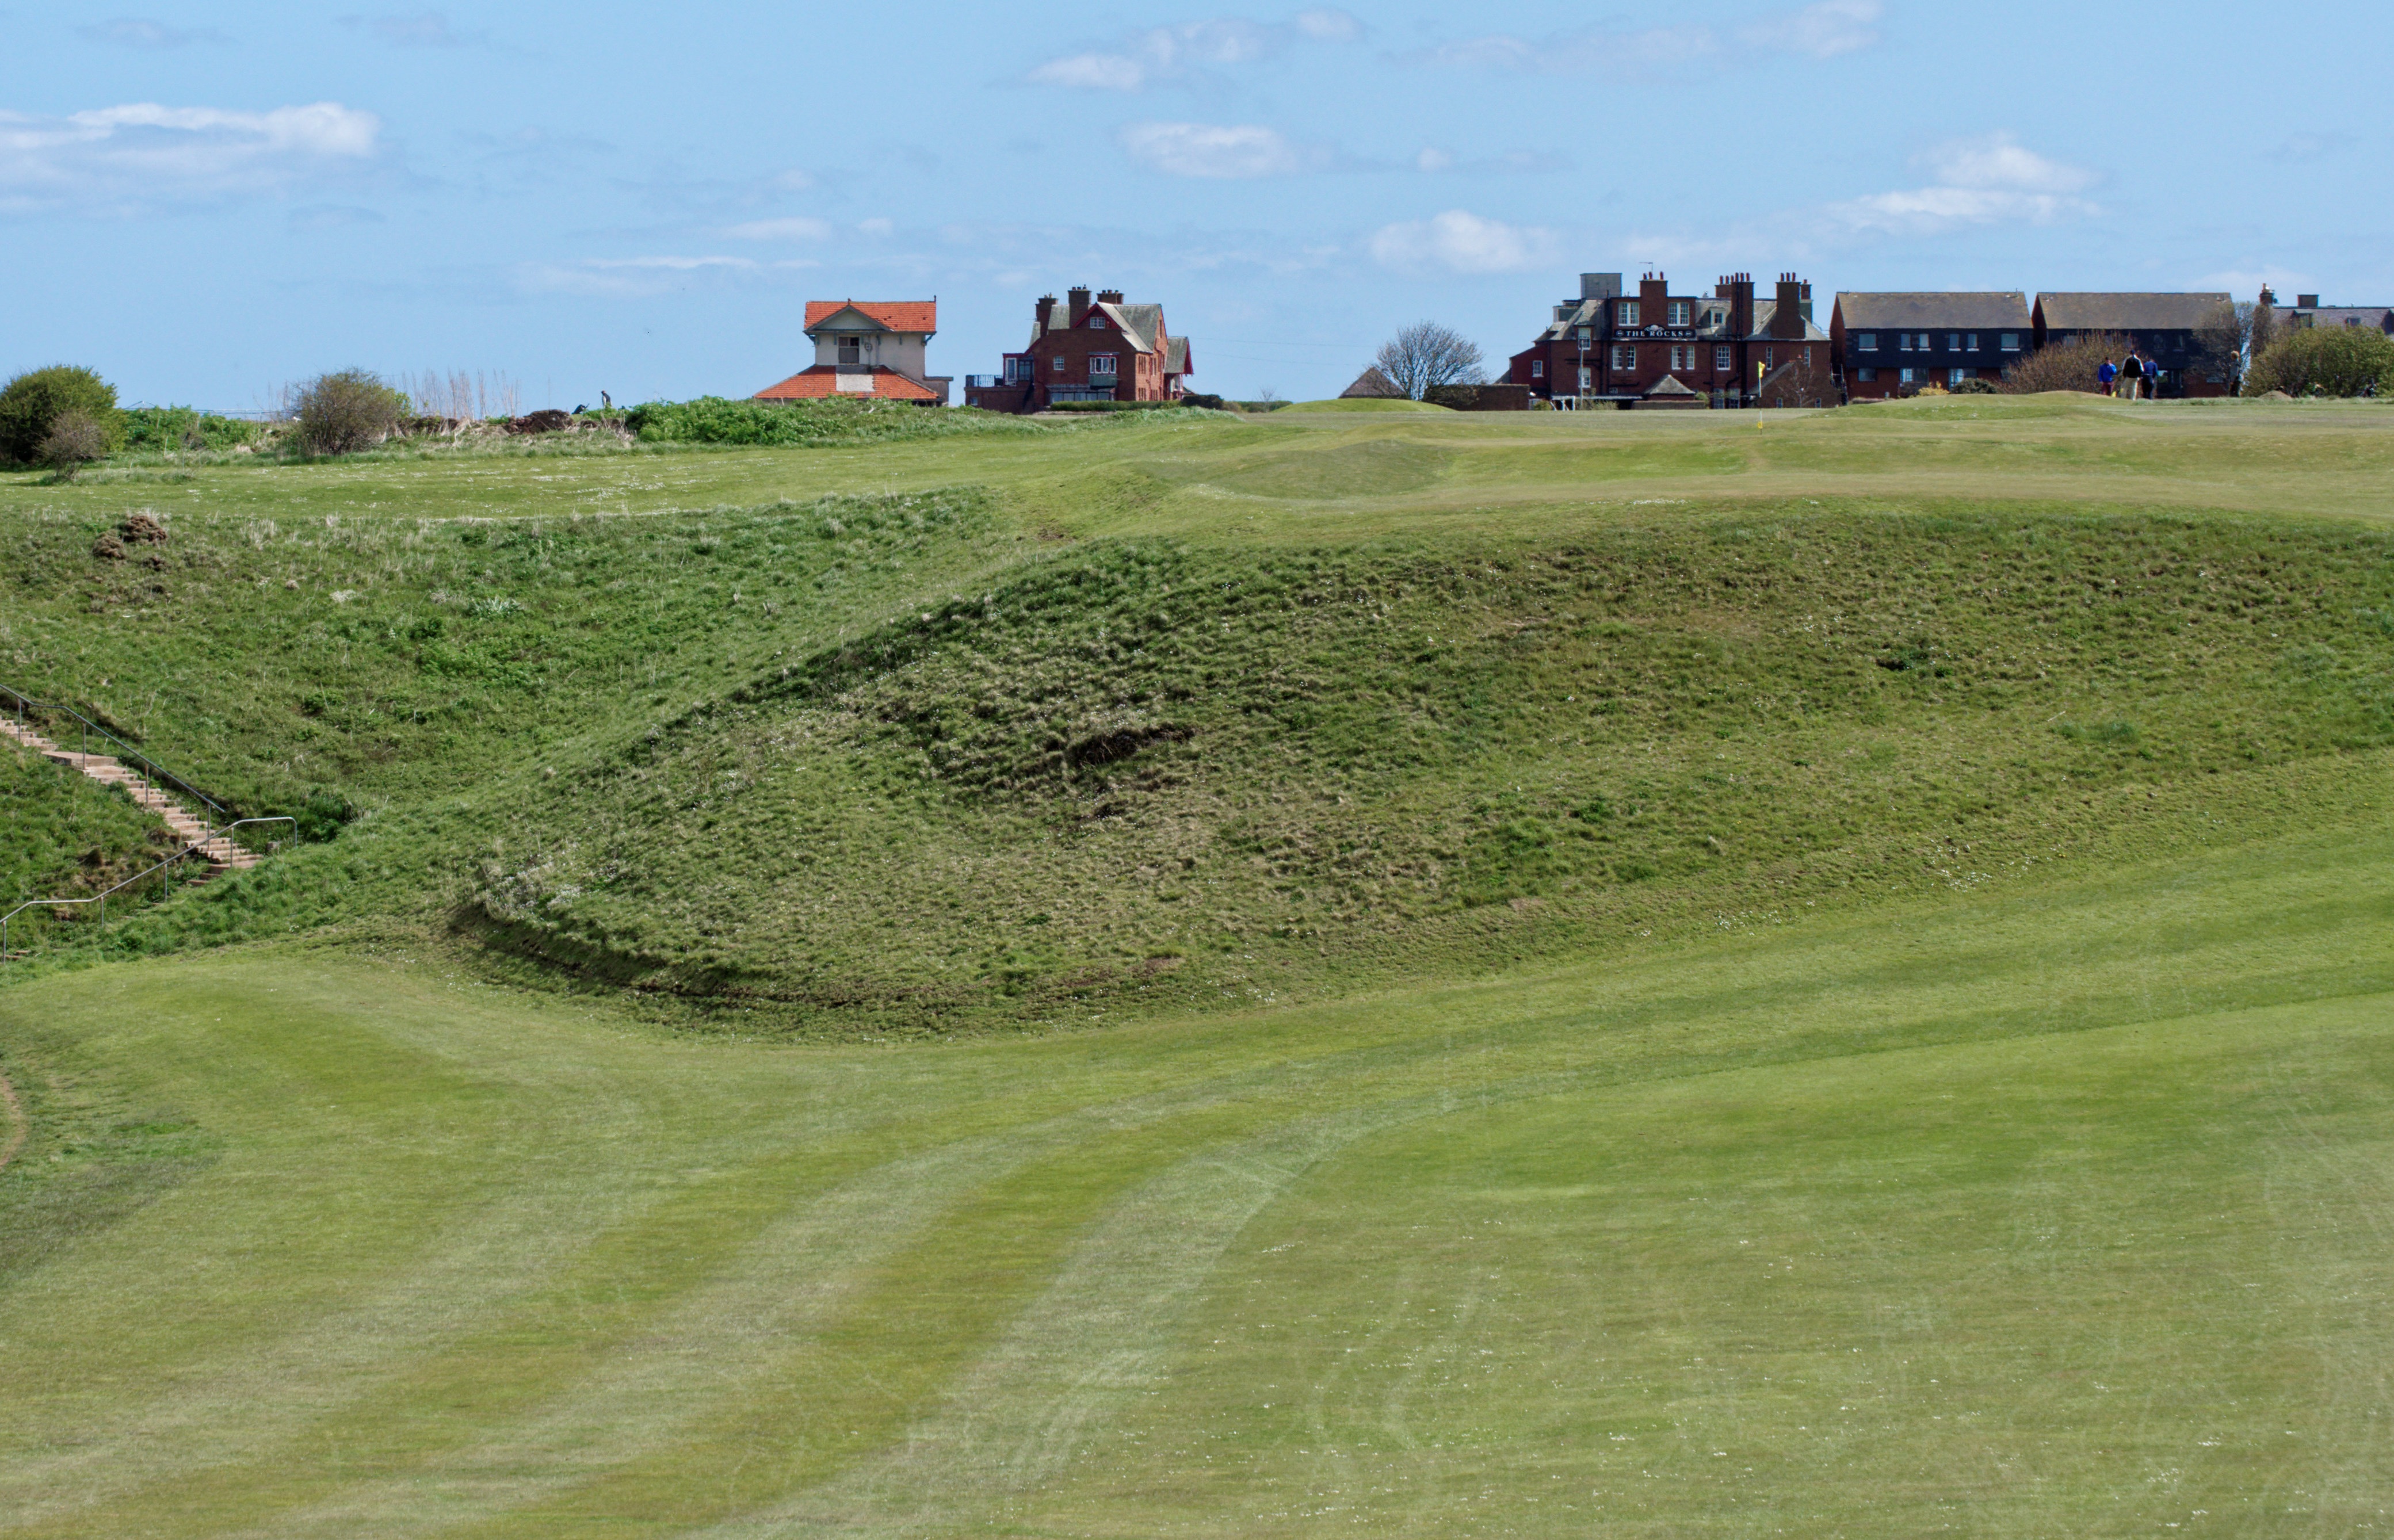
landscape, tree, nature, grass, outdoor, structure, sky, sport, field, farm, meadow, prairie, game, hill, recreation, green, scenic, pasture, agriculture, leisure, plain, golf, golf course, golf club, clouds, grassland, plateau, course, fairway, ecosystem, steppe, rural area, aerial photography, sport venue